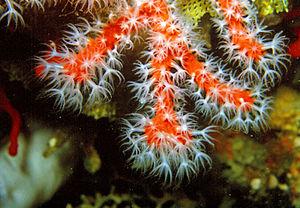
Corallium rubrum (Linnaeus, 1758) - Banyuls-sur-Mer, Sec de Rédéris
Les gorgones, parfois appelés coraux cornés ou coraux écorce, sont un ordre probablement paraphylétique de coraux, vivant sous forme de polypes coloniaux sessiles. L'ordre compte environ 1 200 espèces, qui se rencontrent dans toutes les mers tropicales et subtropicales. Ces coraux ne cultivent pas de zooxanthelles, et n'ont donc pas besoin de soleil pour croître.
Le corail rouge est une espèce de cnidaire de la famille des Coralliidés. Octocoralliaire à squelette calcaire rouge-orangé, il forme des colonies ramifiées. Il est très utilisé en joaillerie pour la réalisation de bijoux.
La symétrie est la propriété d'un système : c'est lorsque deux parties sont semblables. L'exemple le plus connu est la symétrie en géométrie.